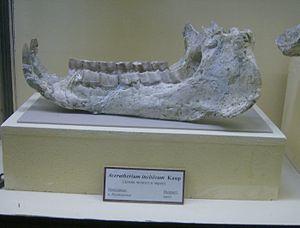
Aceratherium est un genre éteint de mammifères périssodactyles, ancêtre des rhinocéros actuels, caractérisé par l'absence de cornes, par de longues incisives inférieures et par le fait que ses pattes antérieures avaient trois doigts bien développés et un quatrième en voie de disparition. Il a vécu au Cénozoïque, de l'Oligocène jusqu'au Pliocène, étant répandu aussi bien en Eurasie qu'en Amérique.